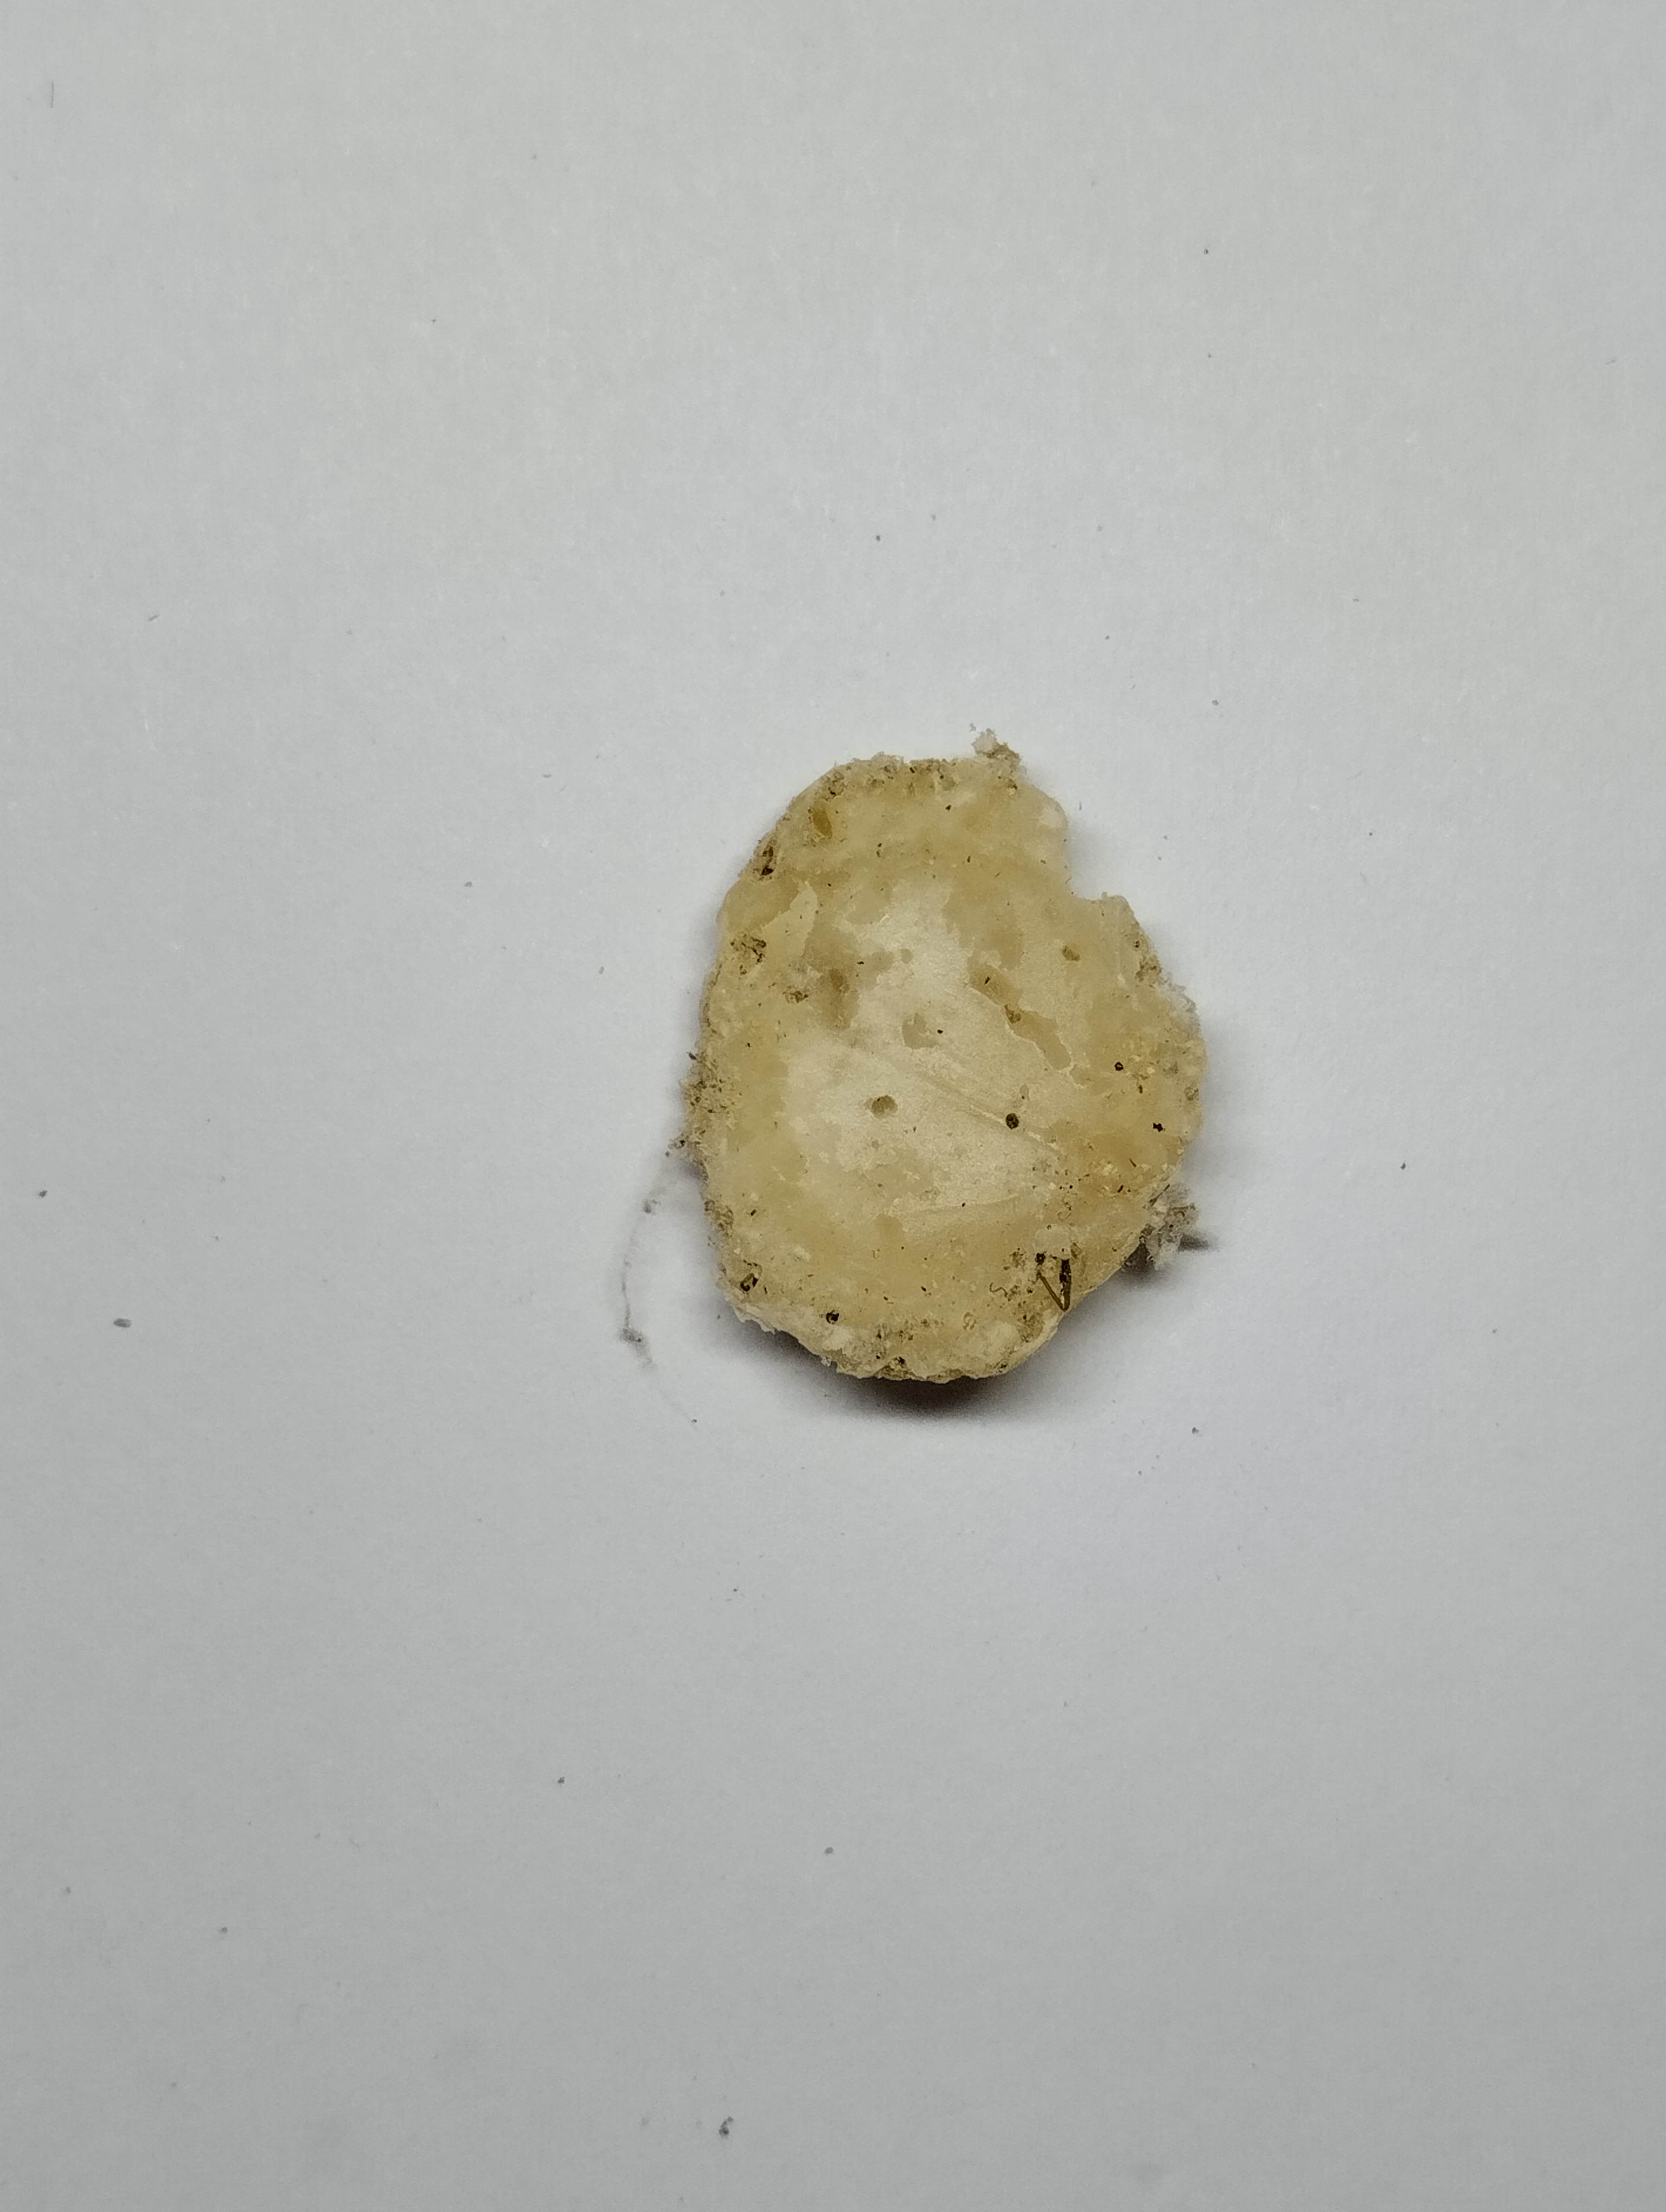
Label: rusak (damaged seed)